Hannō Station

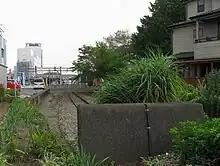
Buffer stop at the end of a severed former run-round track to the west of the station, October 2010

The station consists of one ground-level side platform and two island platforms, serving a total of four terminating tracks.